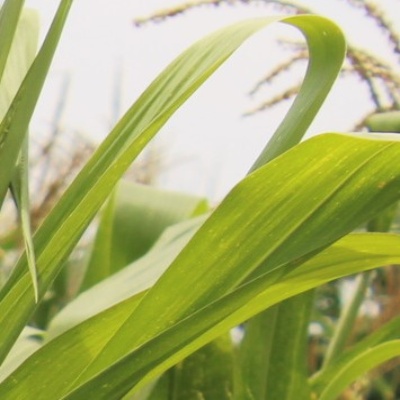
Crop: Maize
Condition: leaf spot